Adam Szal

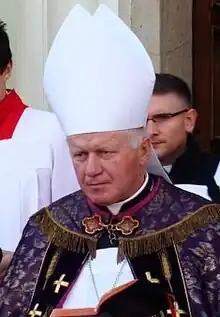
Szal in 2012

Adam Jan Szal (born 24 December 1953) is a Polish Roman Catholic bishop, being the archbishop of the Roman Catholic Archdiocese of Przemyśl since 2016. He was previously the auxiliary bishop of the Przemyśl and titular bishop of Lavellum.